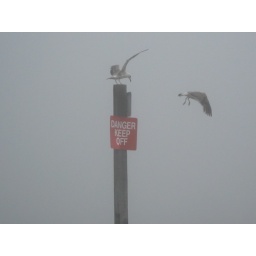
The seagull flying off had just been kicked off by the one on top of the sign